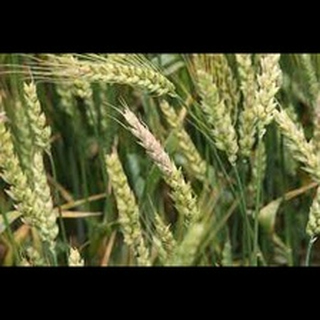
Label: wheat_fusarium_head_blight